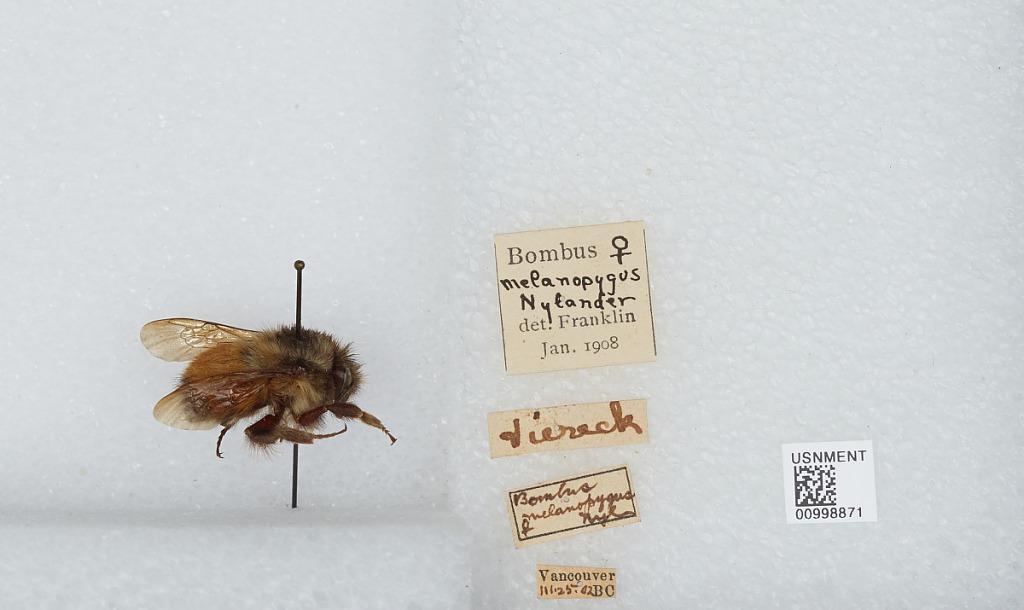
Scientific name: Bombus (Pyrobombus) melanopygus Nylander
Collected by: H. Viereck
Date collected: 1902-3-25
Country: Canada
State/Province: British Columbia
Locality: Vancouver
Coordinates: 49.25, -123.133
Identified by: Franklin